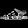
Label: Sandal